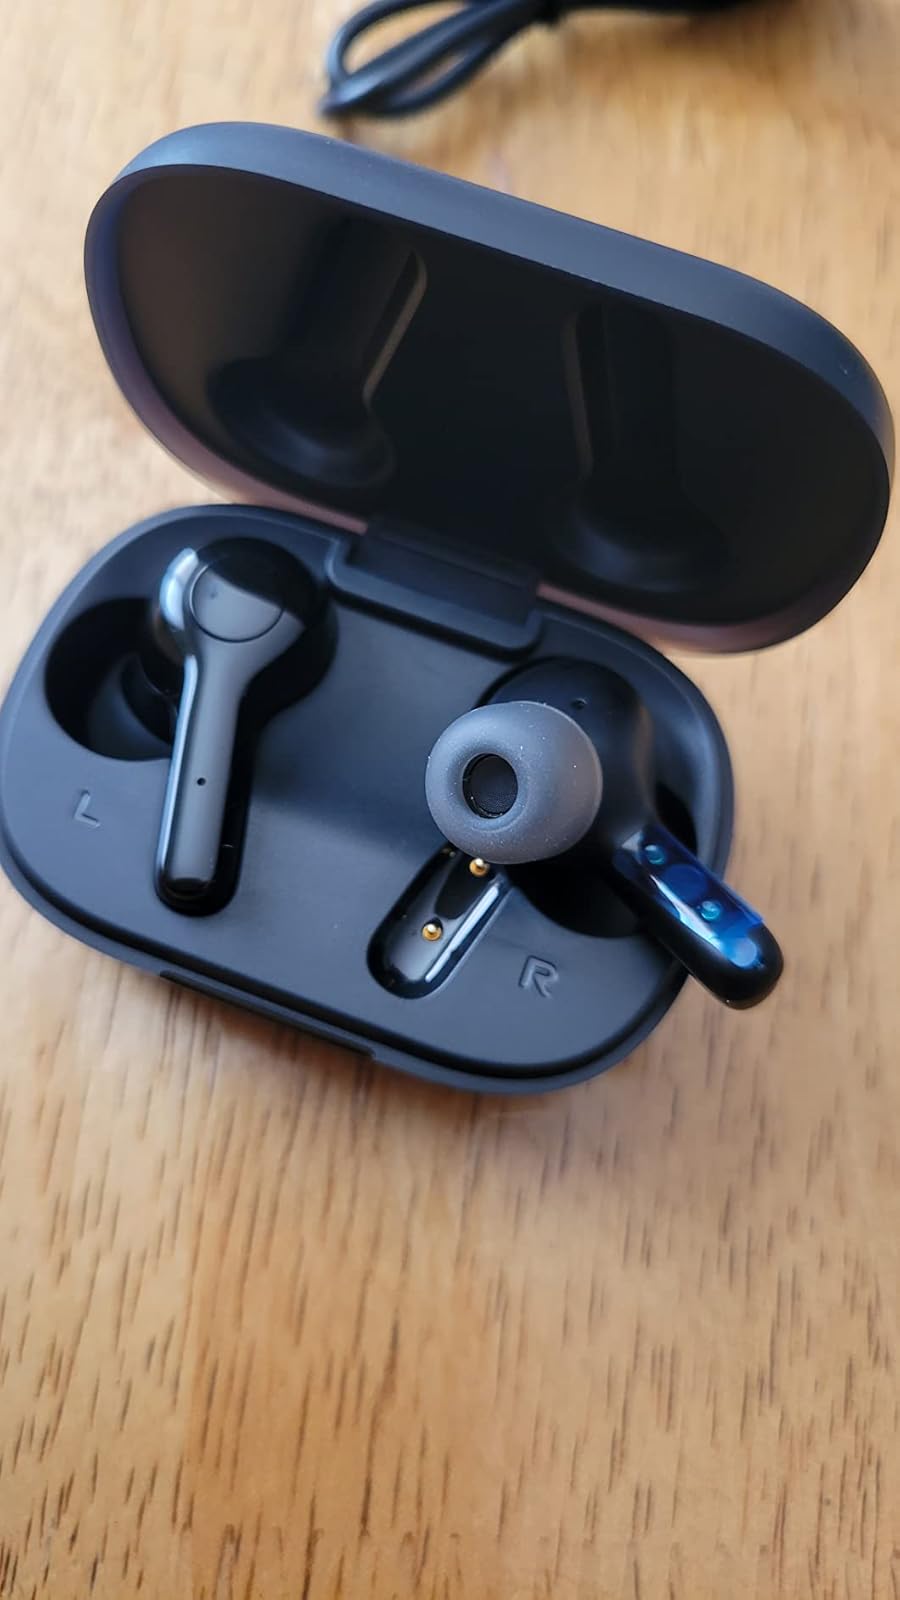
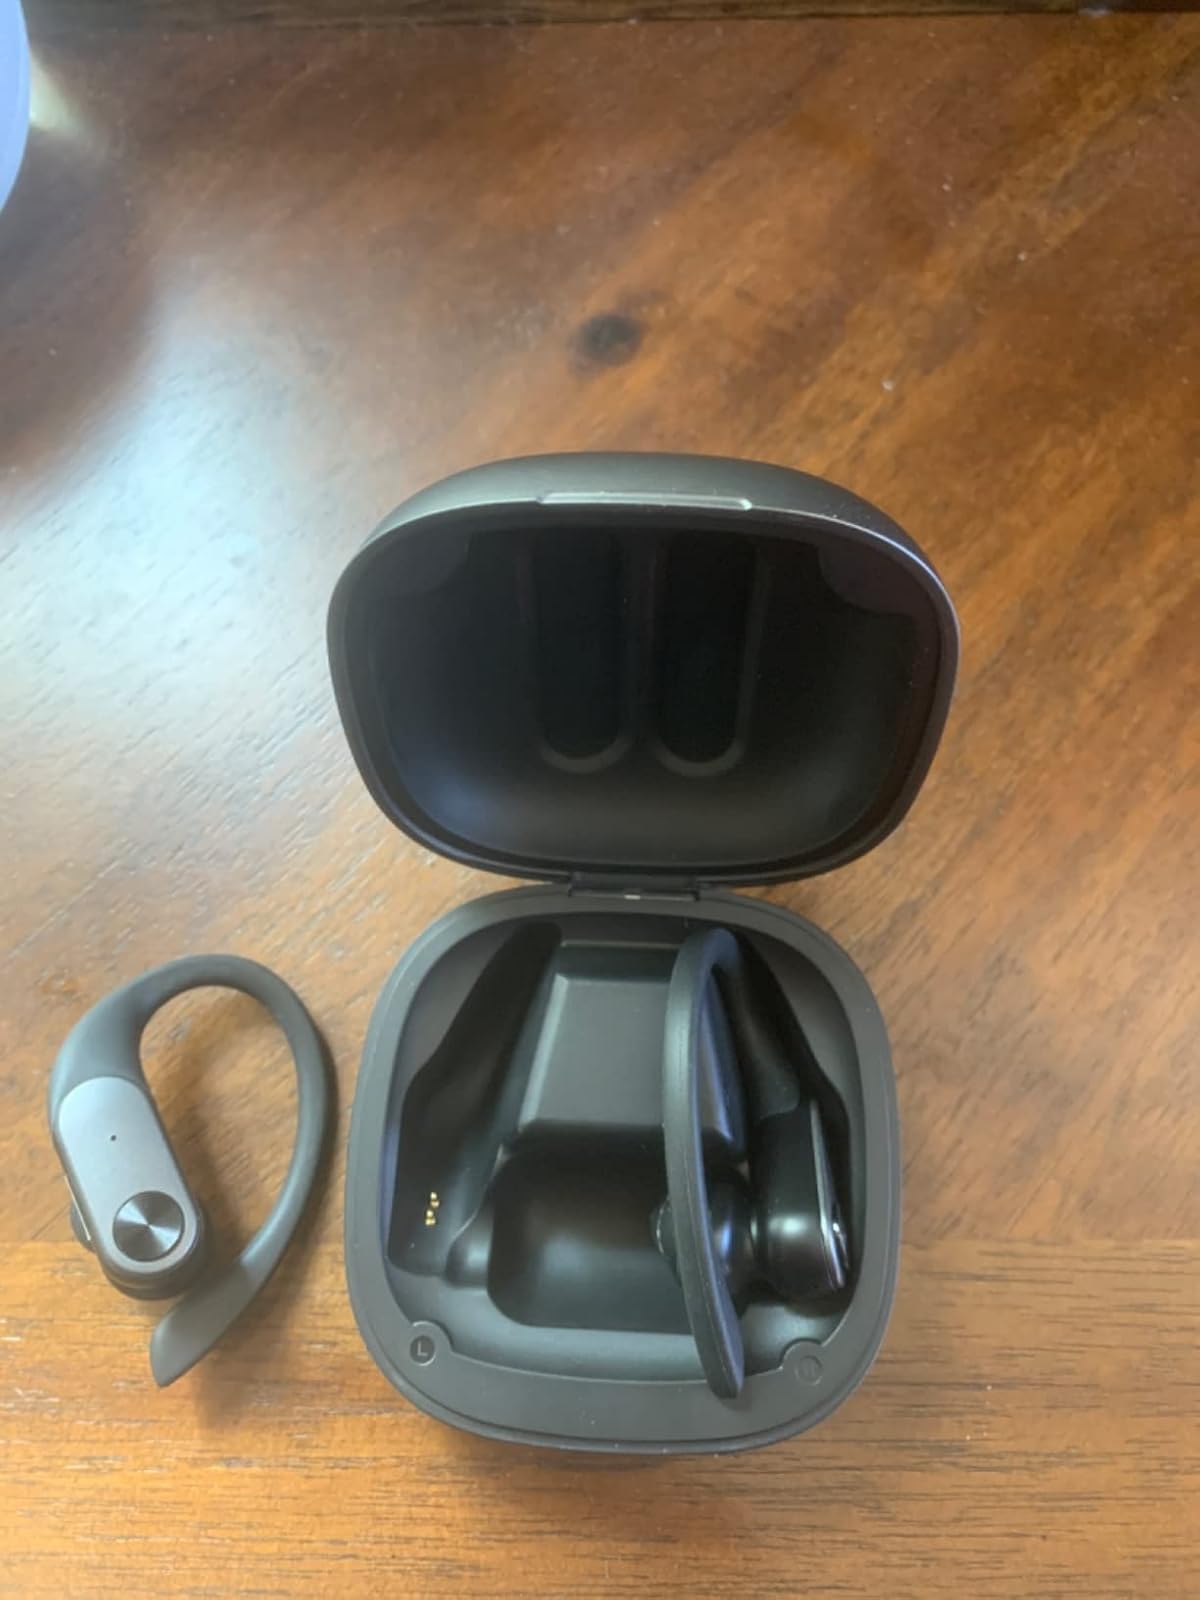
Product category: earbuds
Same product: no